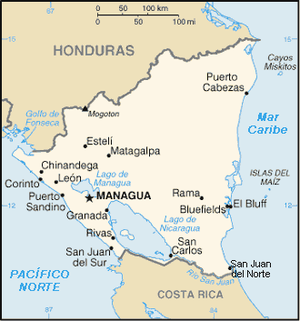
Le phare de San Juan del Sur est un phare actif situé à San Juan del Sur, dans le département de Rivas en Nicaragua.